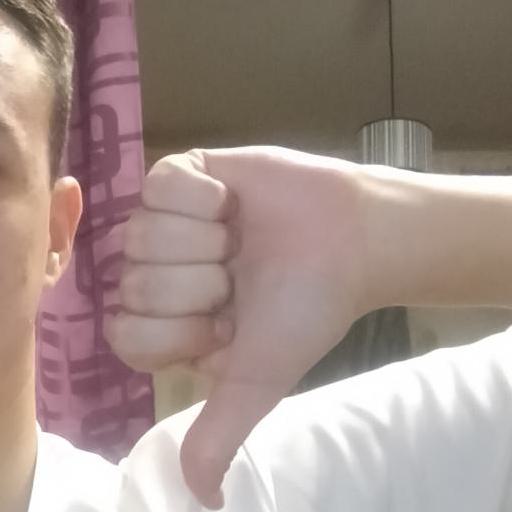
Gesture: dislike